Carbon monoxide poisoning

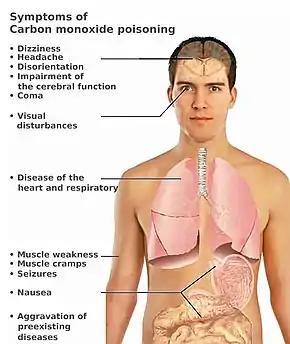
CO toxicity symptoms

The main manifestations of carbon monoxide poisoning develop in the organ systems most dependent on oxygen use, the central nervous system and the heart. The initial symptoms of acute carbon monoxide poisoning include headache, nausea, malaise, and fatigue. These symptoms are often mistaken for a virus such as influenza or other illnesses such as food poisoning or gastroenteritis. Headache is the most common symptom of acute carbon monoxide poisoning; it is often described as dull, frontal, and continuous. Increasing exposure produces cardiac abnormalities including fast heart rate, low blood pressure, and cardiac arrhythmia; central nervous system symptoms include delirium, hallucinations, dizziness, unsteady gait, confusion, seizures, central nervous system depression, unconsciousness, respiratory arrest, and death. Less common symptoms of acute carbon monoxide poisoning include myocardial ischemia, atrial fibrillation, pneumonia, pulmonary edema, high blood sugar, lactic acidosis, muscle necrosis, acute kidney failure, skin lesions, and visual and auditory problems. Carbon monoxide exposure may lead to a significantly shorter life span due to heart damage.